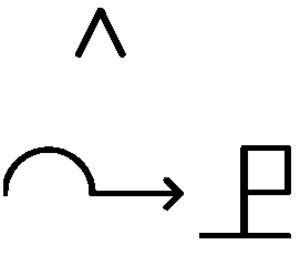
La communication améliorée et alternative est un terme générique qui englobe les méthodes de communication utilisées pour compléter ou remplacer la parole ou l'écriture pour les personnes ayant une déficience dans la production ou la compréhension du langage. La CAA est utilisée par des personnes présentant un large éventail de troubles de la parole et du langage, y compris des déficiences congénitales telles que la paralysie cérébrale, la déficience intellectuelle et l'autisme, ou des troubles acquis tels que la sclérose latérale amyotrophique et la maladie de Parkinson. La CAA peut être utilisée à titre permanent ou temporaire.